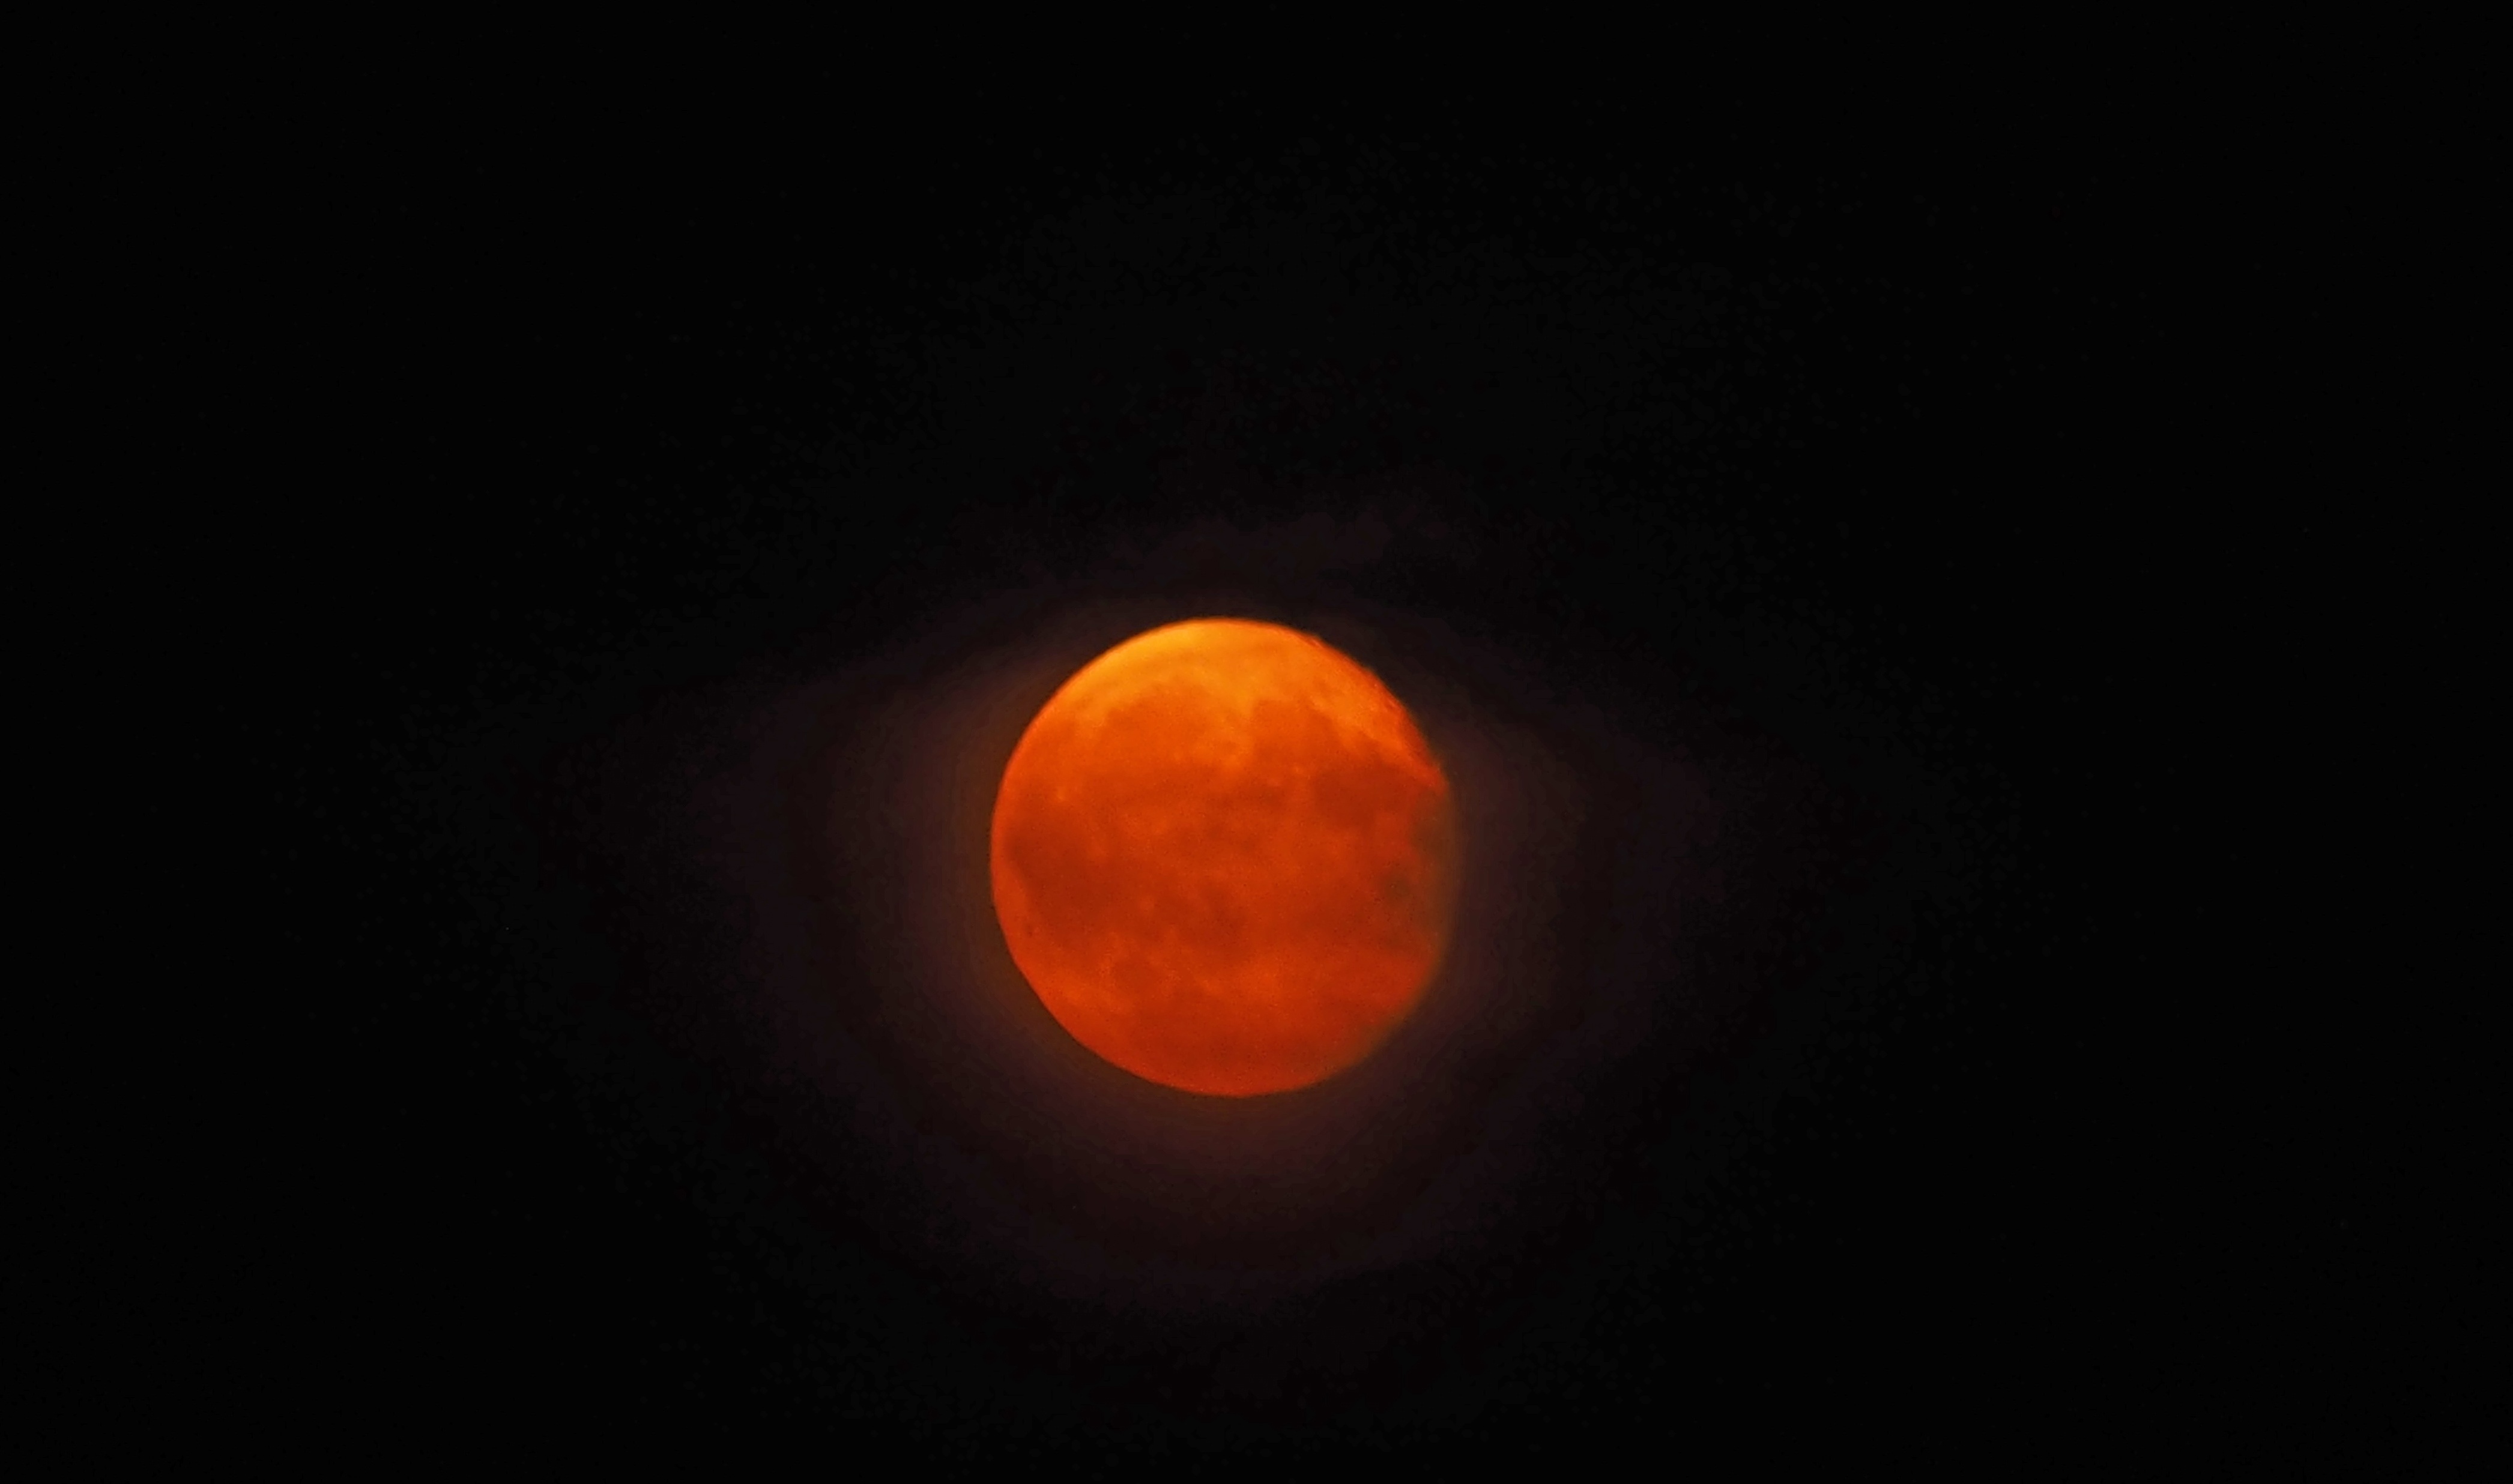
nature, atmosphere, live, darkness, circle, corona, eclipse, event, circulation, astronomical object, lunar eclipse, celestial event